Savannah Civic Center

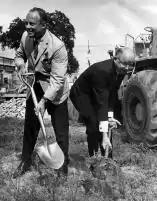
Savannah Mayor Julius Curtis Lewis Jr. (left) and Georgia Governor Lester Maddox at the civic center's groundbreaking in 1970

Each year, the civic center hosts nearly 900 events, including the Savannah Tire Hockey Classic, which awards the "Thrasher Cup" and numerous meetings are held in the building's meeting wings. It was the home to the Savannah Bees basketball team, the Continental Basketball Association's Savannah Spirits basketball team, and the Savannah Rug Ratz soccer team of the EISL. In 1986 and 1987, the arena hosted the Big South Conference's men's basketball tournament.